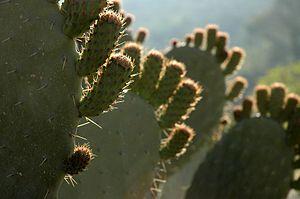
Haut-Atlas marocain. Figuiers de Barbarie. Thierry Milherou http://webrunr.com/
Le Haut Atlas est une chaîne montagneuse marocaine orientée sud-ouest/nord-est. Cette chaîne appartient au massif de l'Atlas et plus précisément, à l'un des trois éléments de l'Atlas marocain, les deux autres étant le Moyen Atlas et l'Anti-Atlas.